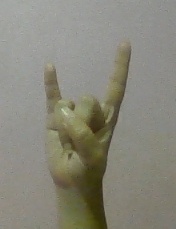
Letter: la